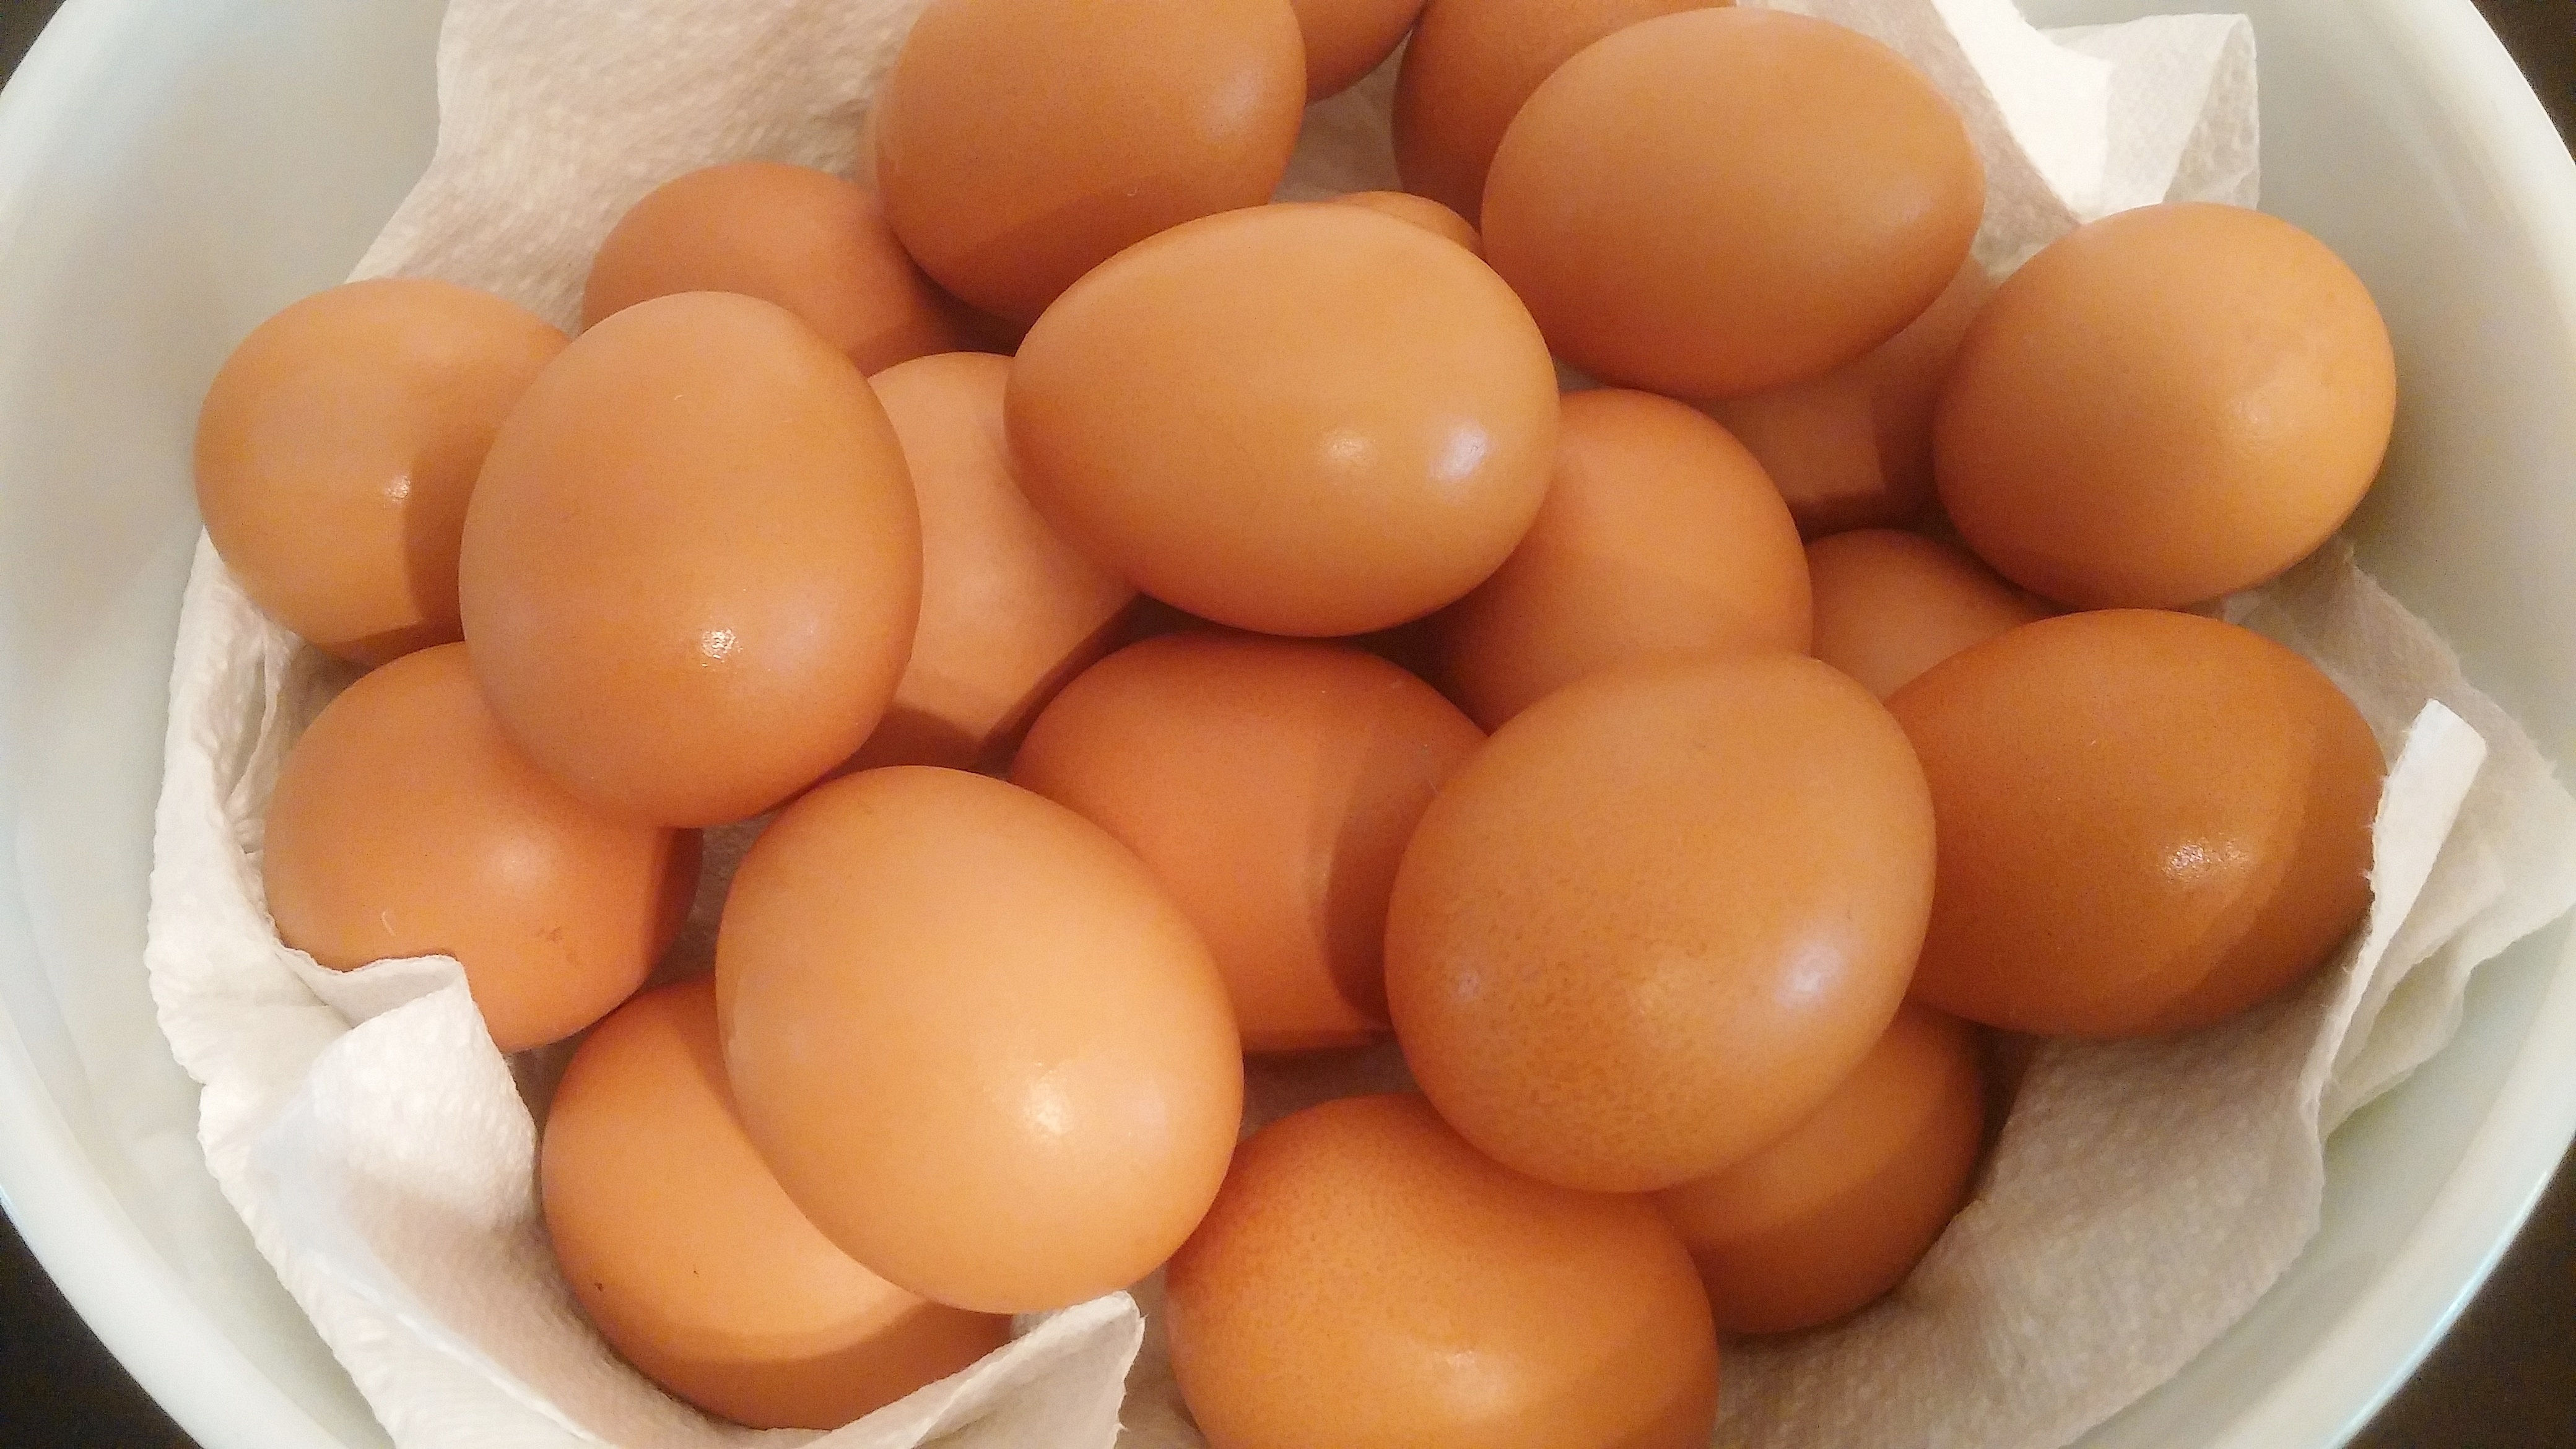
dish, food, produce, fresh, brown, chicken, shell, egg, nutrition, eggs, organic, oval, eggshell, egg yolk, animal source foods, egg basket